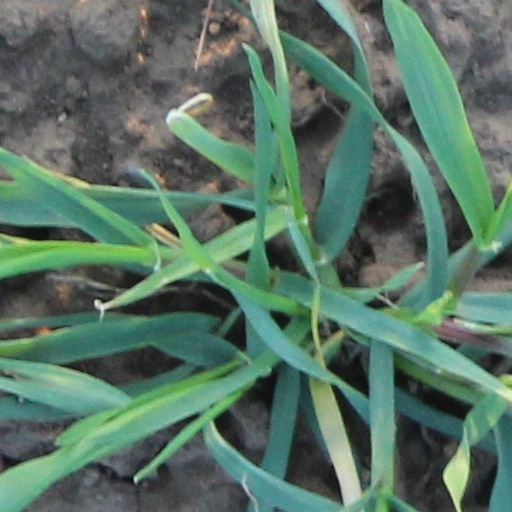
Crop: wheat